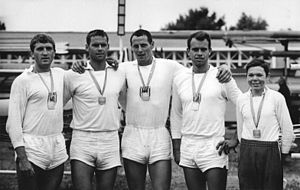
Roland Göhler
Roland Göhler (i midten) (1969)
Roland Göhler er en tysk tidligere roer.